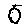
Label: 0